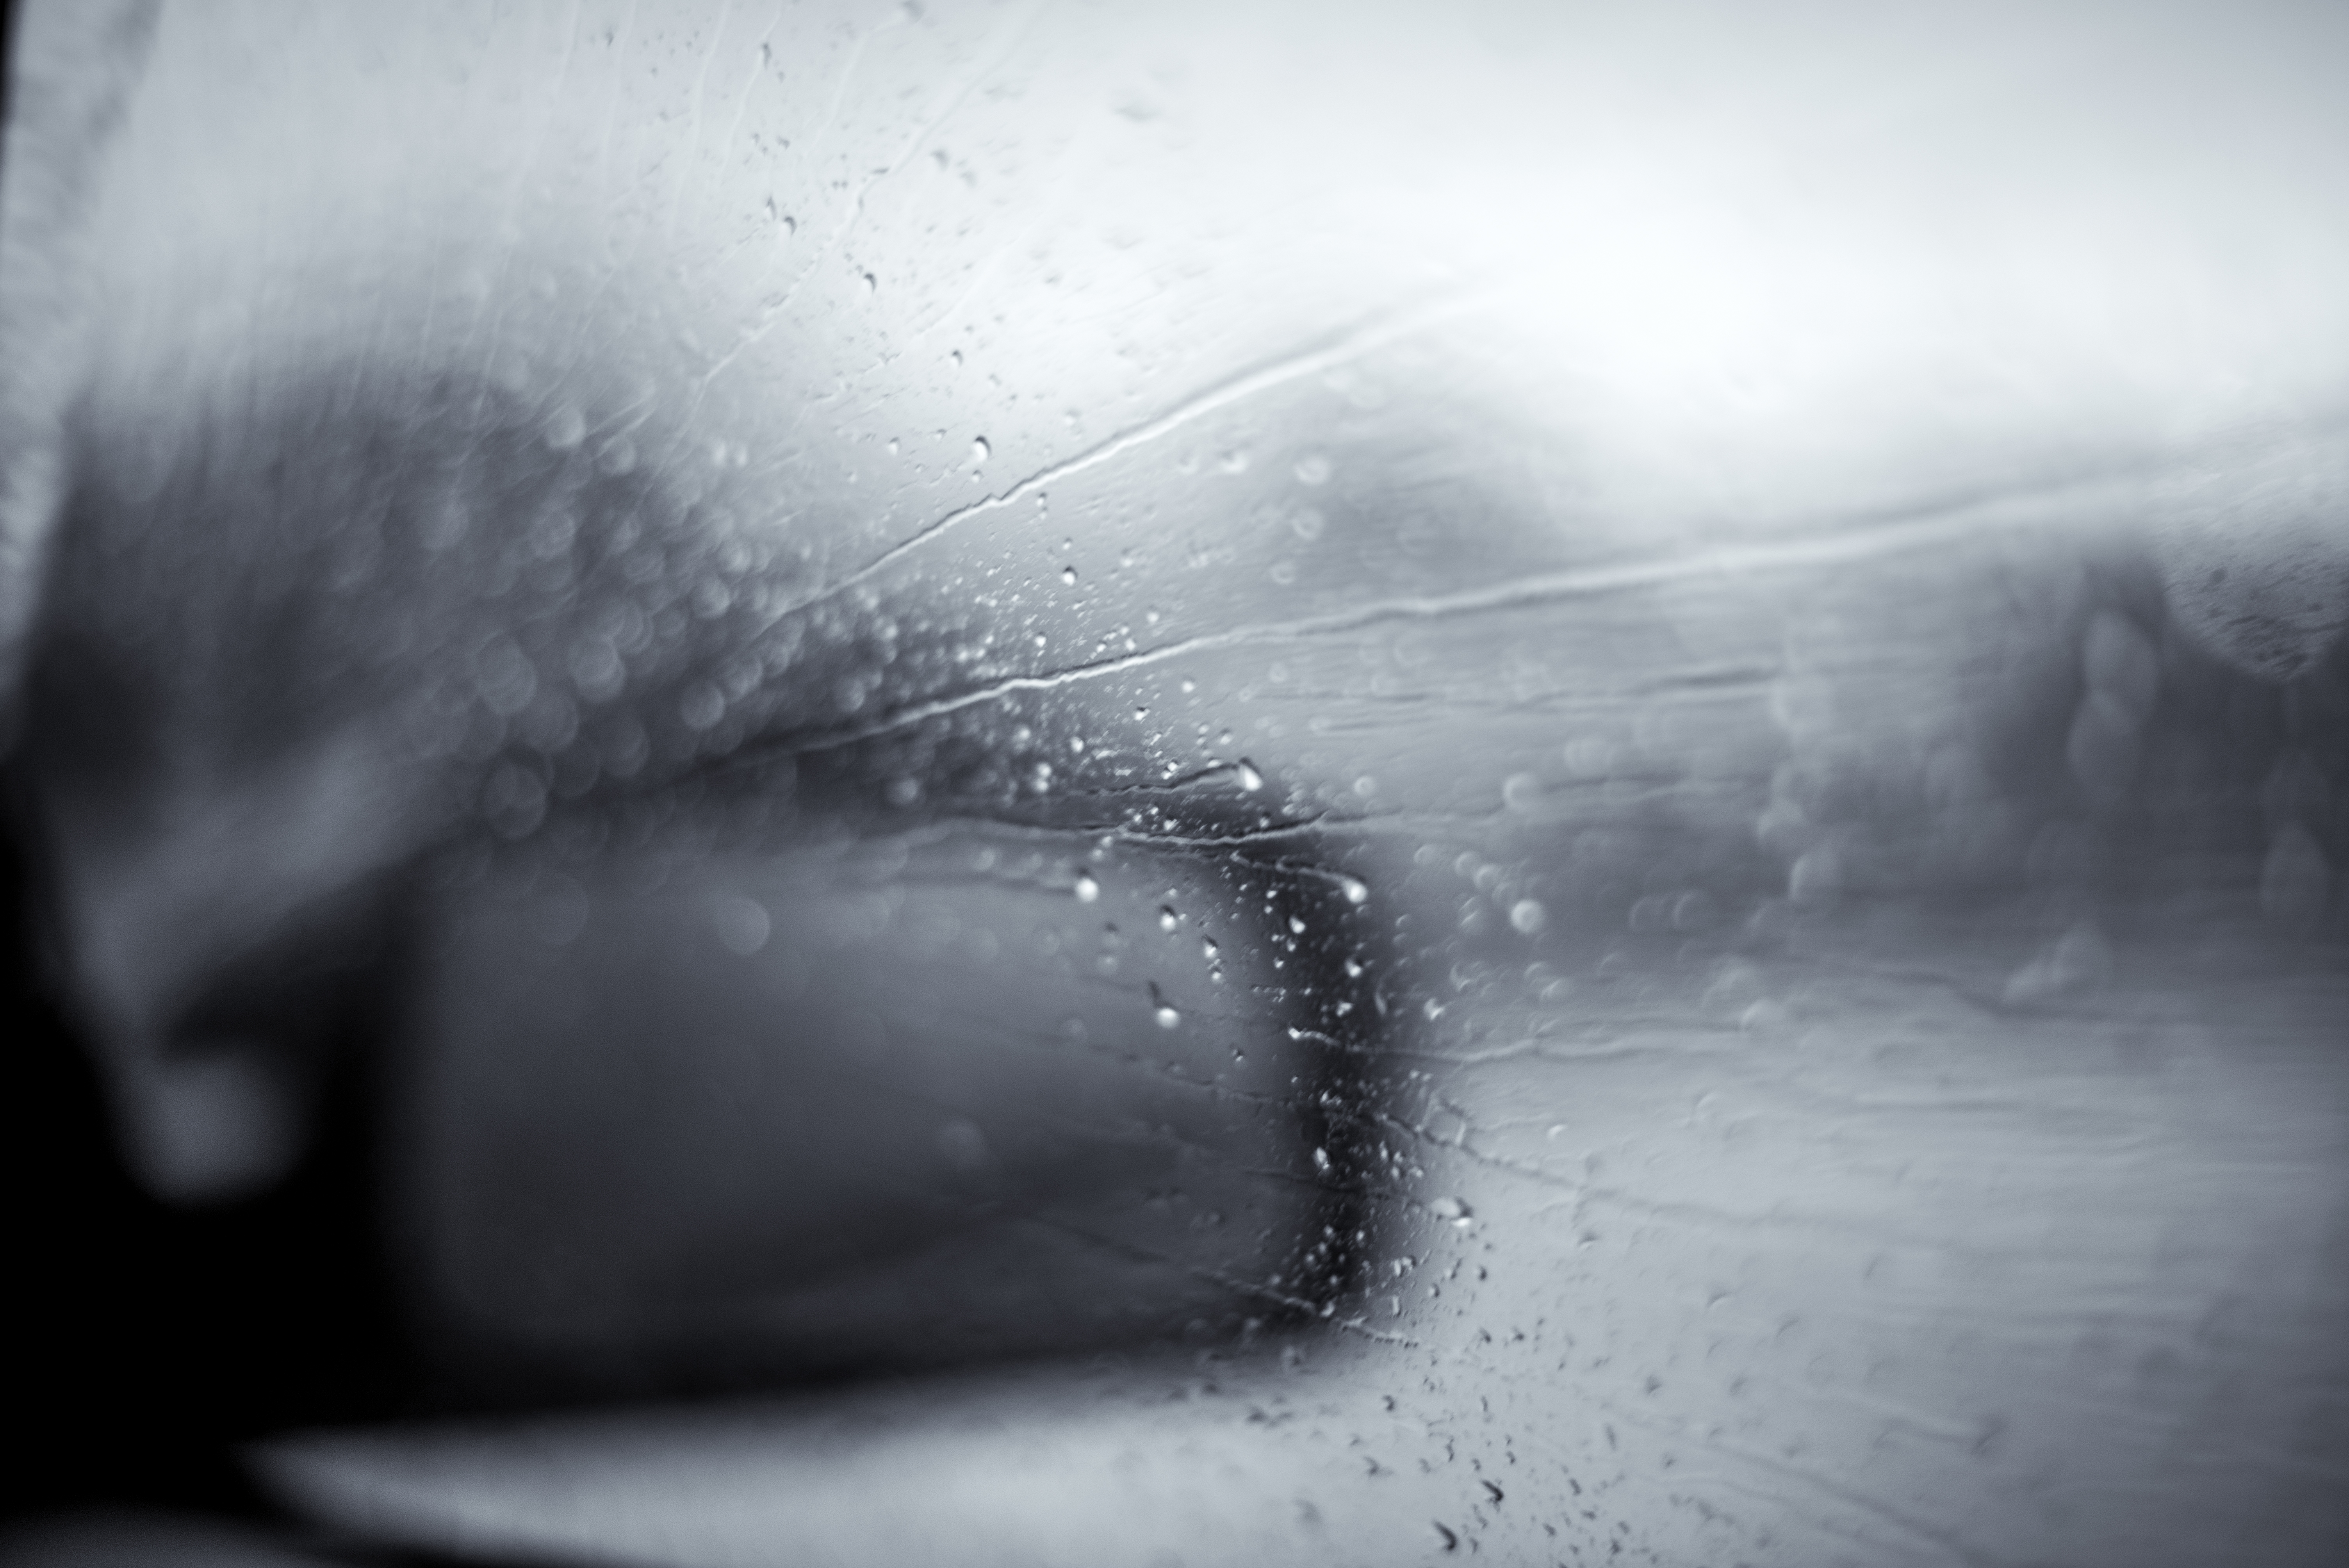
snow, light, bokeh, abstract, black and white, white, photography, rain, wave, window, raindrop, photo, weather, storm, darkness, nikon, black, monochrome, close up, photos, bw, art, 50mm, eye, raindrops, 14, raw, streak, freezing, nikond600, bluetoner, macro photography, monochrome photography, atmospheric phenomenon, atmosphere of earth